Thor Harris

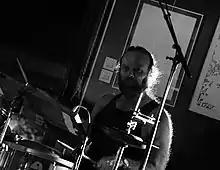
2018

Thor Harris (born February 7, 1965) is an artist, sculptor, musician, painter, carpenter and handyman. He was the percussionist for Swans (2010–2016). He has performed with Shearwater (2001–2010), Bill Callahan, The Angels of Light, Lisa Germano, Yonatan Gat, Gretchen Phillips, Devendra Banhart, Rebecca Cannon, Xiu Xiu, Flock of Dimes & Amanda Palmer, Whalesong, and the Grand Theft Orchestra. He has recorded at least six instrumental albums with the Austin producer Rob Halverson. He also contributed to Ben Frost's 2014 album, "Aurora". He joined the touring lineup of Xiu Xiu as a percussionist in February 2017 and he has enjoyed touring with Thor & Friends since 2015.